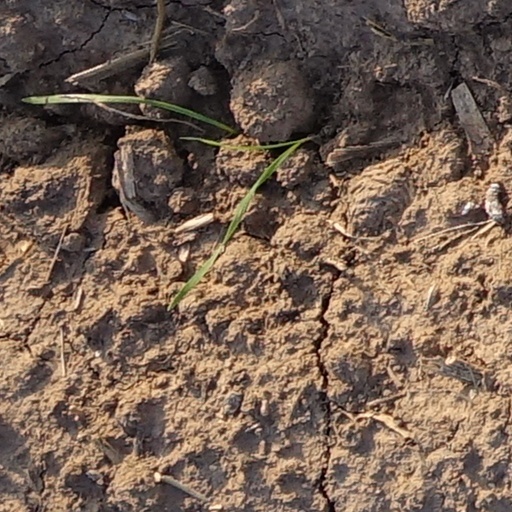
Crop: wheat